Datta High School

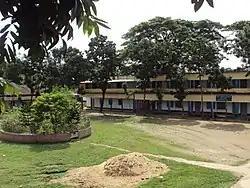
Datta High School Play Ground

Datta High School is a higher secondary school in the city of Netrakona, Bangladesh. It was established in 1889.